Kew Bridge

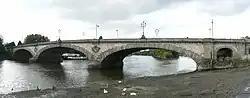
The current (third) Kew Bridge

Kew Bridge is a wide-span bridge over the Tideway (upper estuary of the Thames) linking the London Boroughs of Richmond upon Thames and Hounslow. The present bridge, which was opened in 1903 as King Edward VII Bridge by King Edward VII and Queen Alexandra, was designed by John Wolfe-Barry and Cuthbert A Brereton. Historic England listed it at Grade II in 1983.